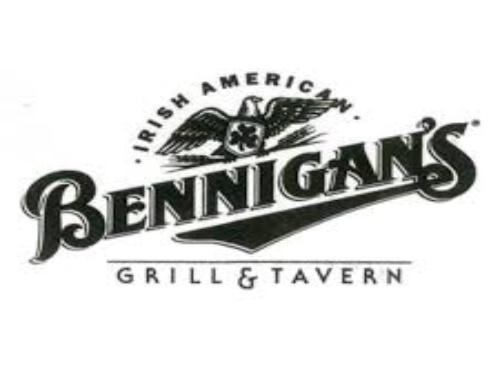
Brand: Bennigan's
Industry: Food